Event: Nepal Earthquake
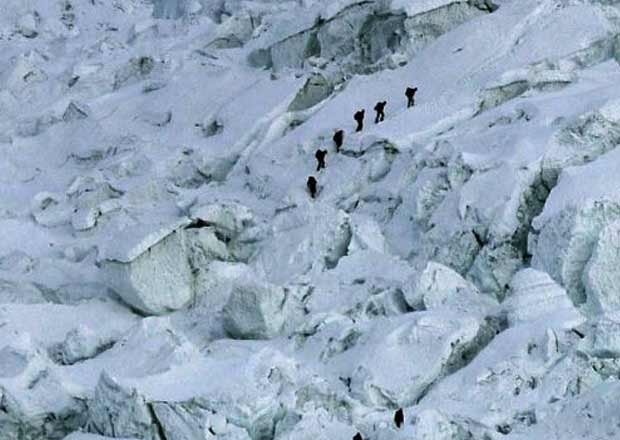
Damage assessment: no_damage